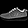
Label: Sneaker